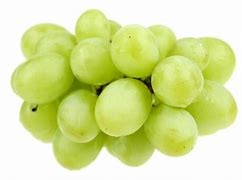
Label: grape